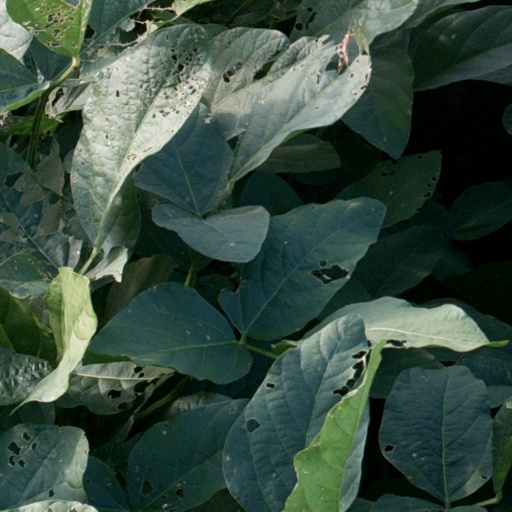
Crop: soybean